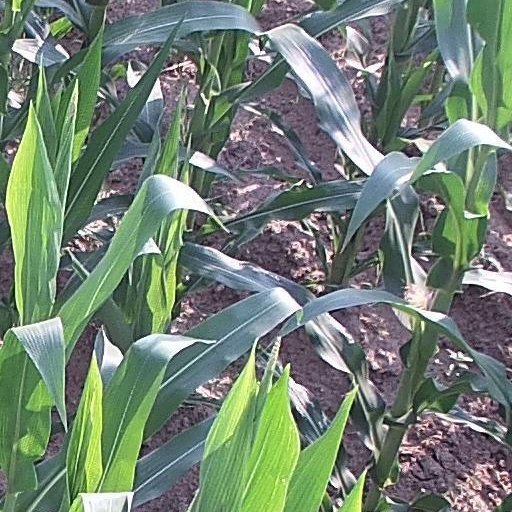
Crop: maize; corn